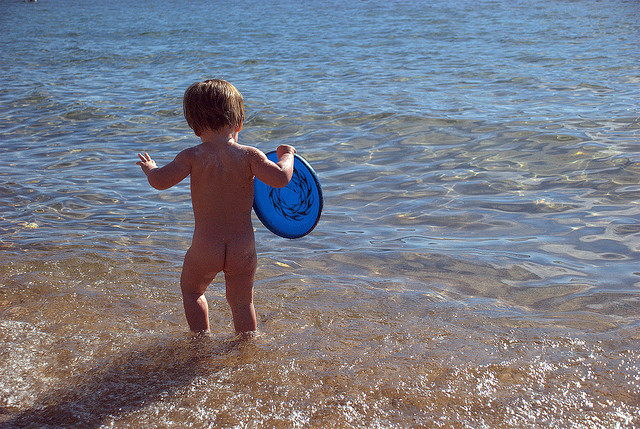
user: Given an image and a question. Answer the question in a short answer. Question: Why is the child naked? Short Answer:
assistant: swim